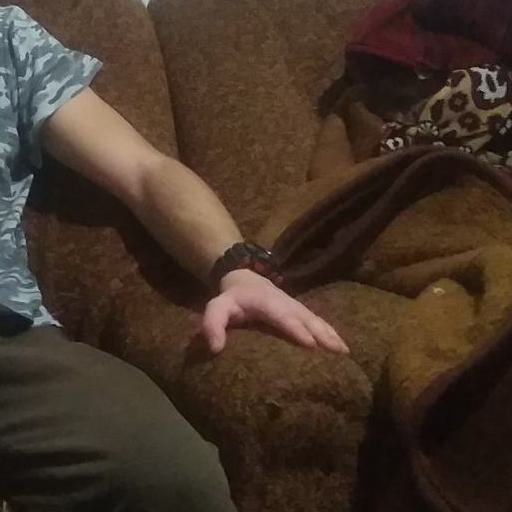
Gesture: no_gesture